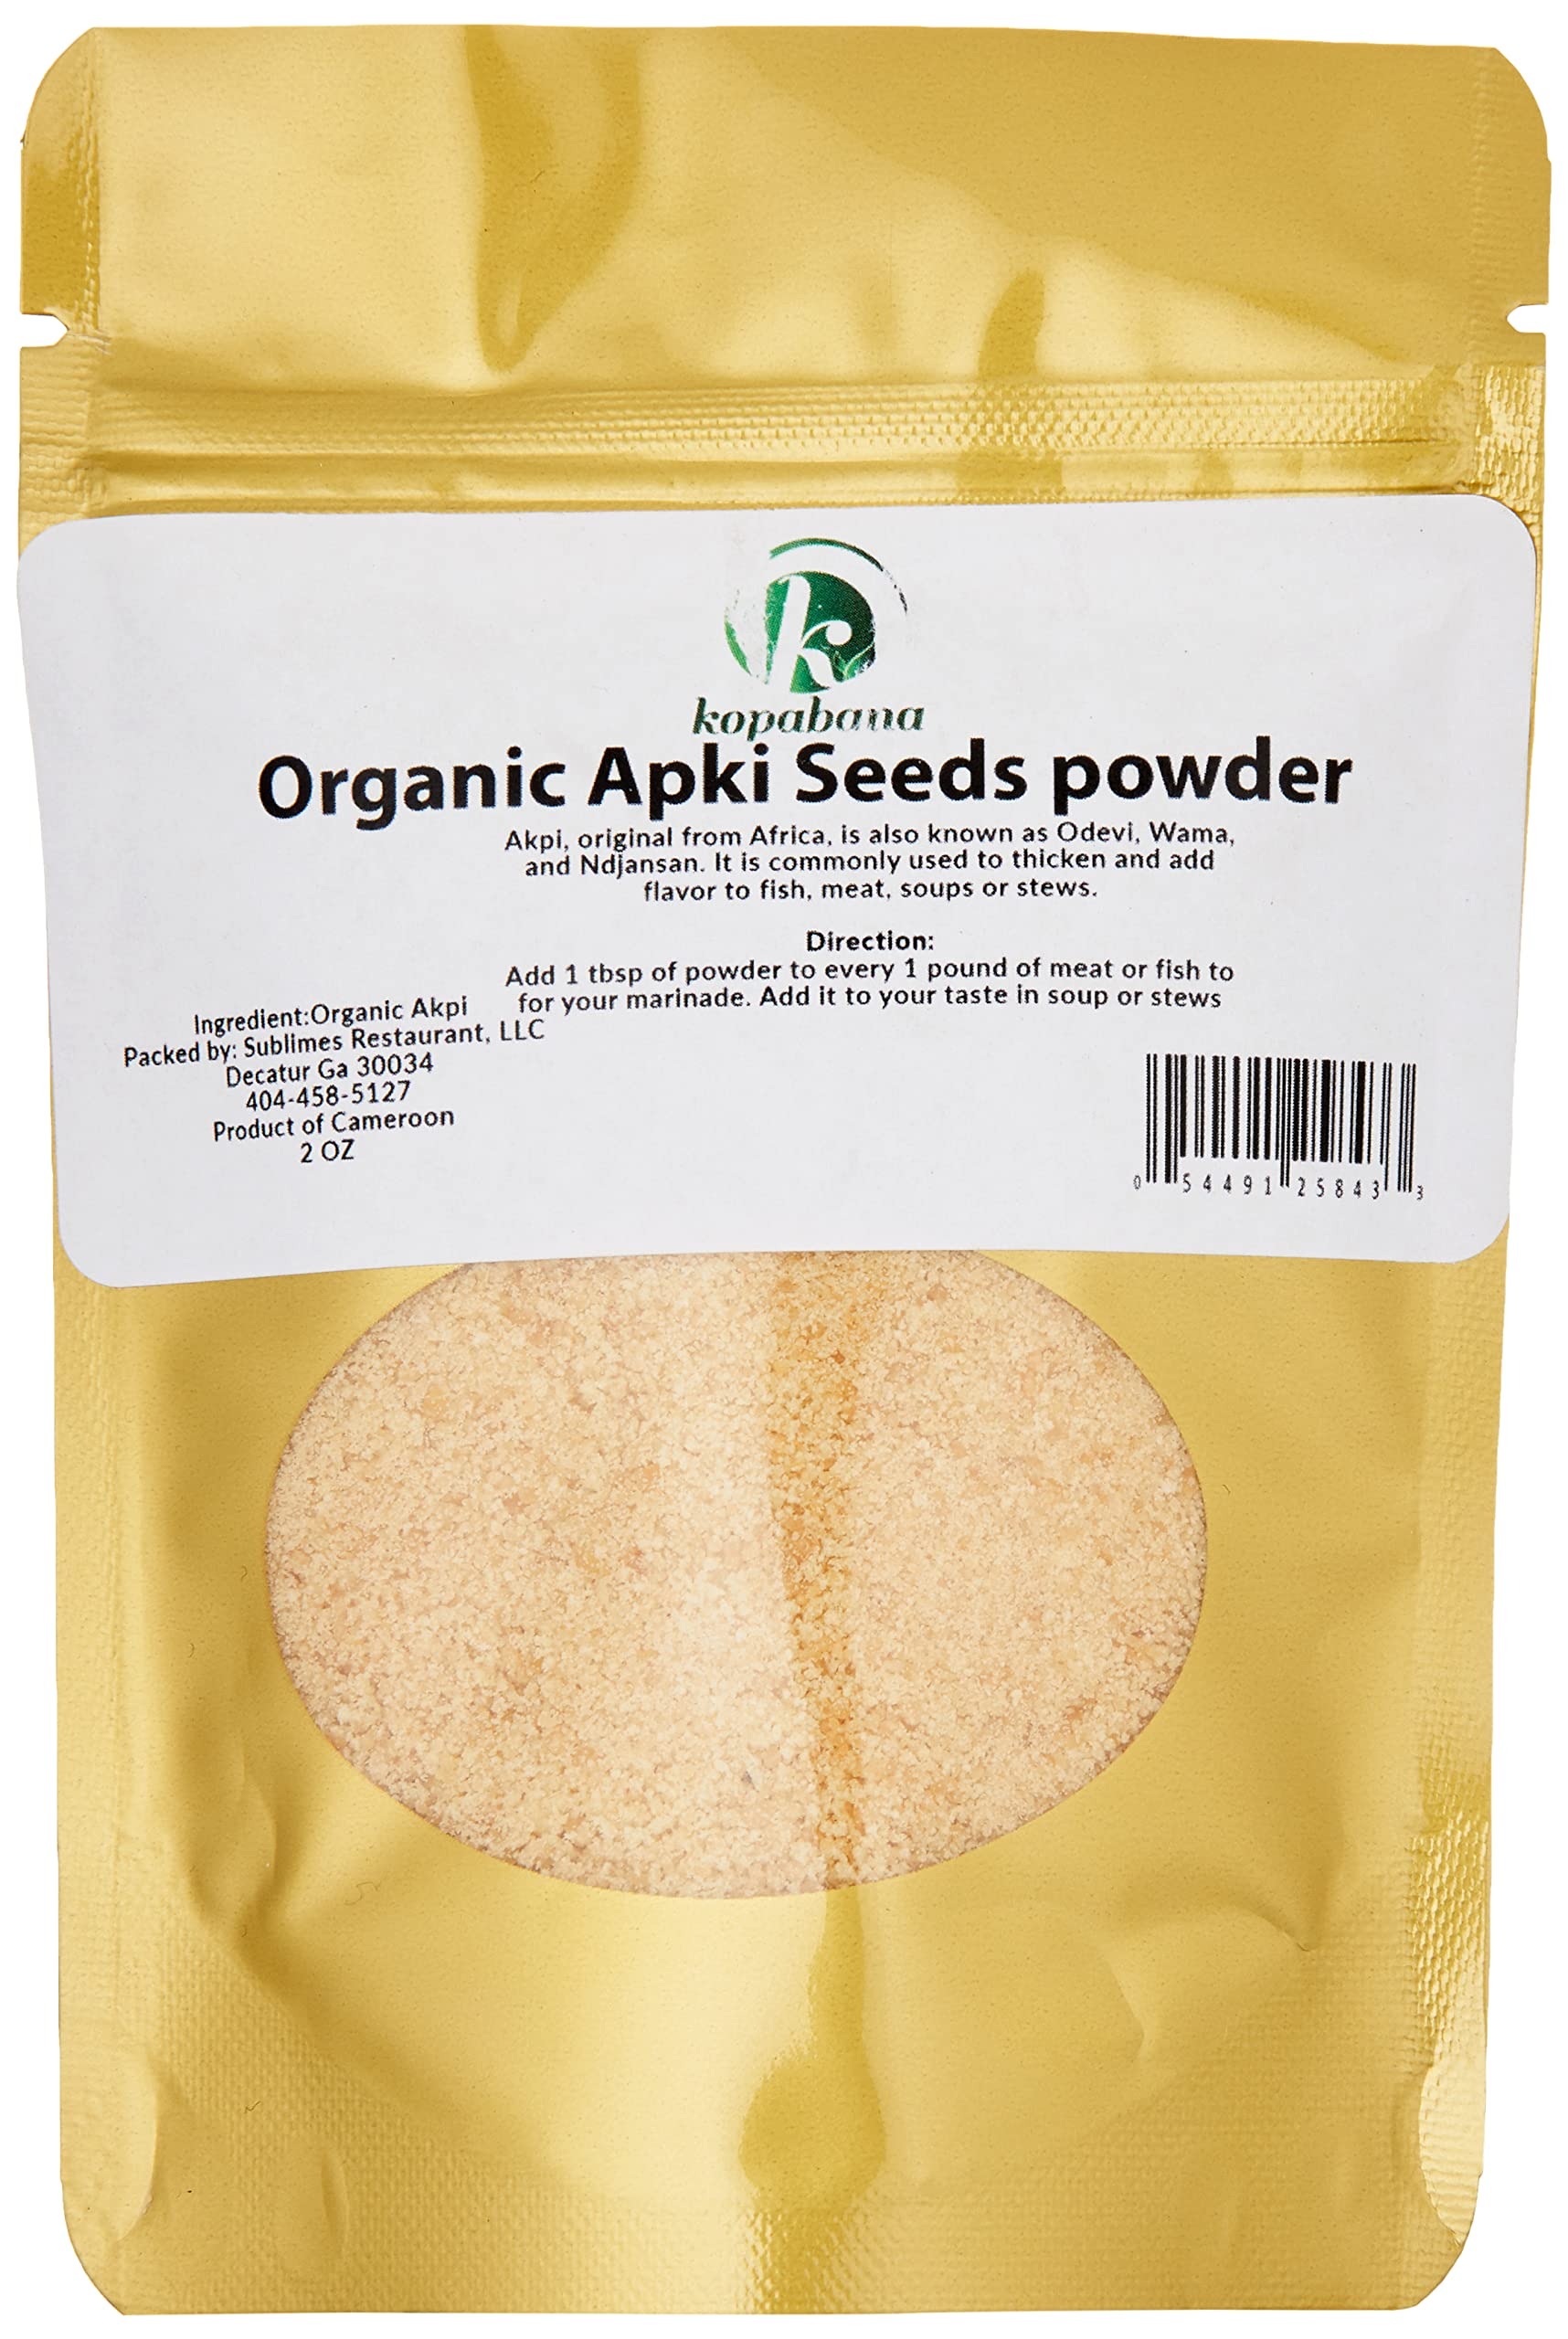
Item Name: KOPABANA Organic Akpi Seed Powder بدور الاكبي 2 oz
Bullet Point 1: HEALTH BENEFITS- Also Known as Ricinodendron heudelotii, Akpi seeds are mainly grown in Africa. The dried seeds and ground and used to flavor many dishes in West and Central Africa. The paste of the ground kernels is used to thicken soups and stews. Apki seeds is packed with powerful nutrients that can promote a youthful appearance thanks to its large dose of omegas, amino acids, and antioxidants.
Bullet Point 2: HOW TO USE IT- Akpi Powder has multiple uses: from cooking, to firming and enhancing female curves to massage. Use in for marinades and to flavor various dishes. Use it regularly on skin, to help increase the size of your chest, buttocks, hips. And reduce the appearance of stretch marks. On the face to help reduce the appearance of fine lines and wrinkles. The health benefits of the Akpi Powder provide a relaxing feeling after a massage session
Bullet Point 3: HANDMADE- Kopabana's Akpii Powder are handpicked in Cameroon by local farmers and dried to a low temperature.
Bullet Point 4: INGREDIENTS-100% Akpi seeds. No additives, flavoring or coloring.
Bullet Point 5: APKI Seeds- Akpi Seeds has a light-yellow color, but packs a strong punch that you may need time to get accustomed to the smell, but the health benefit surpasses the smell.
Bullet Point 6: بدور الاكبي
Product Description: Akpi بدور الاكبي seeds used for cooking in west Africa.The term Njangsa refers to an oily seeds tree, Ricinodendron heudelotii, found in tropical West Africa. It is also known as Munguella (Angola), Essessang (Cameroon), Bofeko (Zaire), Wama (Ghana), Okhuen (Nigeria), Kishongo (Uganda), Akpi (Cote d'Ivoire), Djansang, Essang, Ezezang and Njasang. seeds are hard and require soaking or boiling -What is Akpi seed used for? Akpi is used mainly to season and thicken sauces, soups and fish broth. Like all other traditional condiments in western Africa, such as soumbala in Burkina Faso (also on the Ark of Taste), akpi is being progressively replaced by industrial stock cubes, both in cities and in the countryside.
Value: 1.0
Unit: Ounce

Price: 16.5